Poul Schlüter

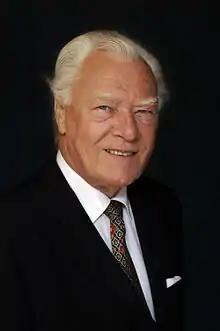
Schlüter in 2005

Poul Holmskov Schlüter (3 April 1929 – 27 May 2021) was a Danish politician who served as Prime Minister of Denmark from 1982 to 1993. He was the first (and to date, only) member of the Conservative People's Party to become Prime Minister, as well as the first conservative to hold the office since 1901. Schlüter was a member of the Folketing (Danish parliament) for the Conservative People's Party from 1964 to 1994. He was also Chairman of the Conservative People's Party from 1974 to 1977 and from 1981 to 1993.